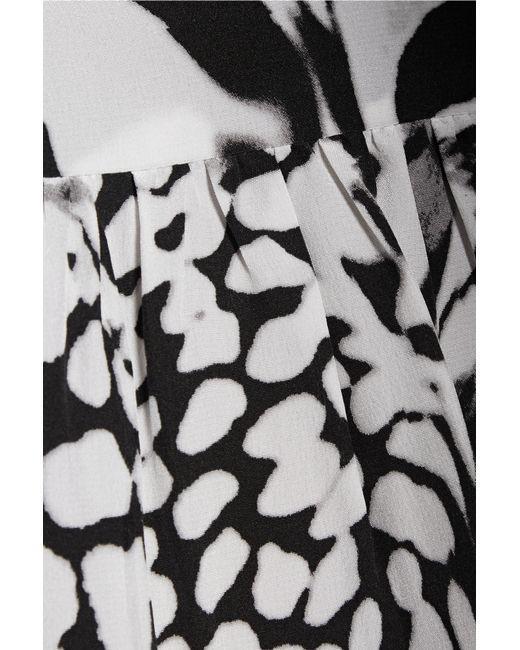
Kleid aus Baumwollmaterial in Schwarz-Weiß-Design